Sahasralinga

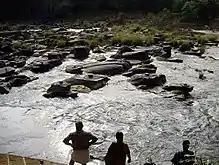
Thousands of shivlingas appearing in shalmala river bed due to global warming effect.

"Sahasraliṅgeśvara temple located near sirsi and is situated on the banks of the river shalmala, where a thousand lingas are found.